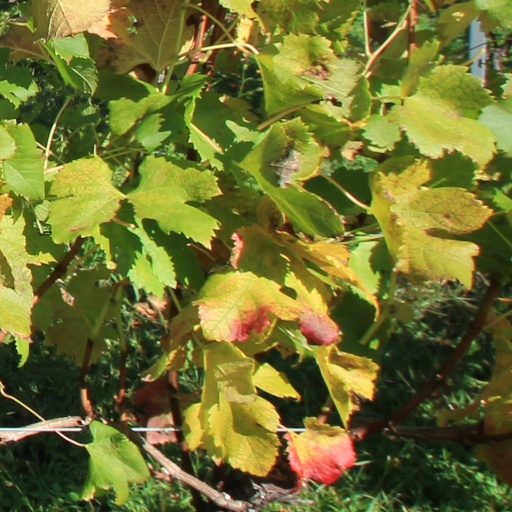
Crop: grape